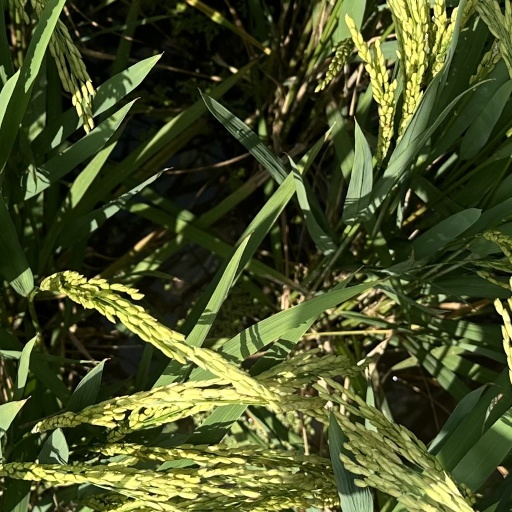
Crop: rice